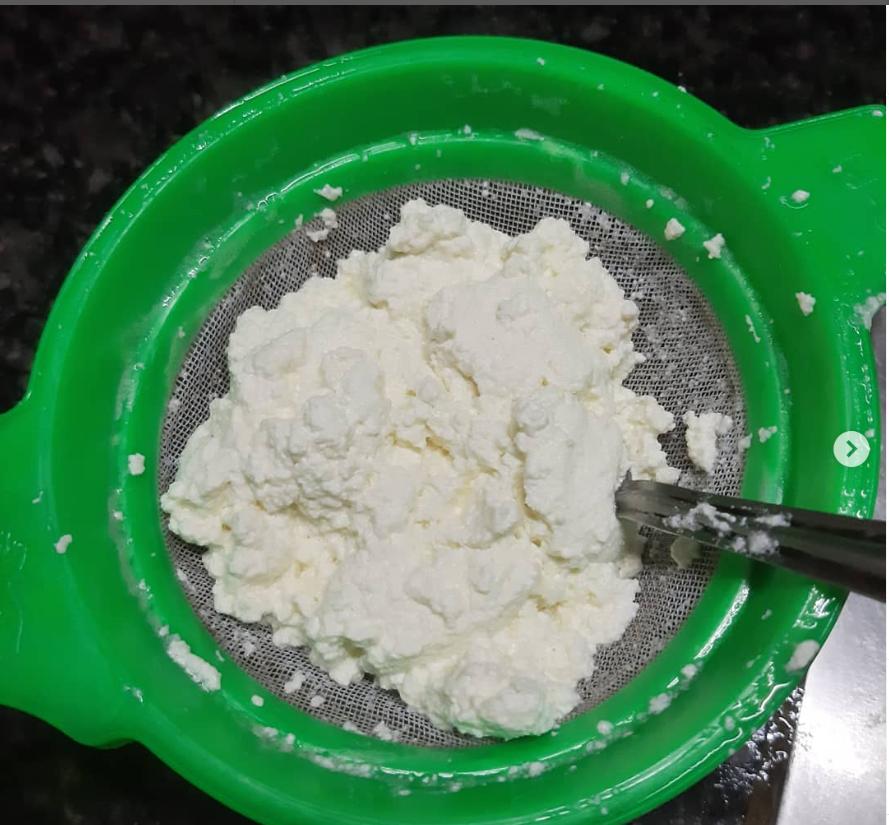
Hii ni ya maziwa, ambapo katika kisusu, alafu pale kuna kijiko. Hii huwa inatoa maziwa, alafu unaweza tumia hii kama ya kutengeneza chakula ama ya kupika chakula ama unaweza kutumia ikuwe maziwa malala. Hii imekuwa rangi  nyekundu.